Rageh Daoud

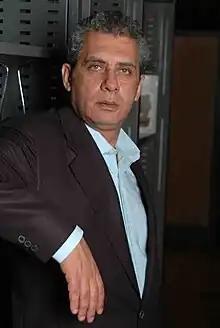
Rageh Daoud

Rageh Sami Daoud (born November 23, 1954; first name also spelled Ragueh and last name also spelled Dawood) is an Egyptian composer of contemporary classical music. He is a member of that nation's third generation of such composers. He has composed for piano, voice, and orchestra, and has written a number of film scores.